Blank Studio Architecture

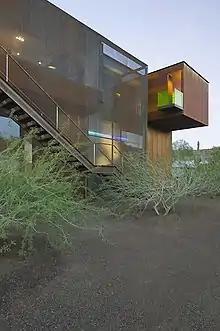
Xeros Residence / Bill Timmerman Photography

Blank Studio Architecture is an architectural practice based in Phoenix, Arizona. The practice was founded in 2006 by Matthew Trzebiatowski, AIA. The work of Blank Studio Architecture has been compared to the likes of Le Corbusier and Mies van der Rohe because of their use of material and volume. Their works focus on the sensual qualities found in architecture, such as interplay of natural and artificial illumination, and unconventional uses of material. Projects consistently display a phenomenological approach to design.